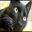
Label: cat